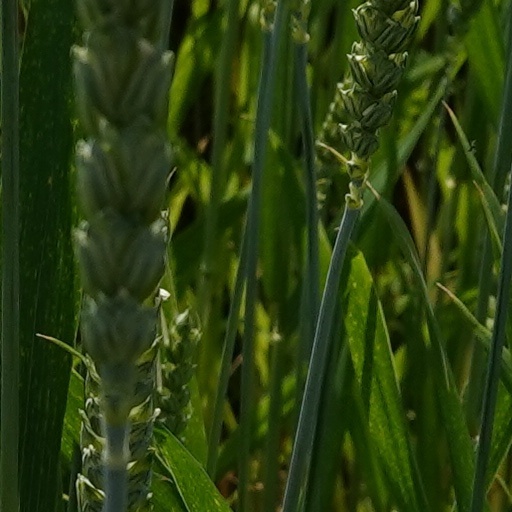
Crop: wheat